Frederick and Anna Maria Reber House

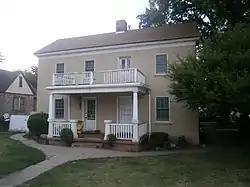
The house in 2019

The Frederick and Anna Maria Reber House is a historic two-story house in Santa Clara, Utah. It was built with stucco in 1870, and designed in the Greek Revival style. The Rebers were immigrants from Switzerland who converted to the Church of Jesus Christ of Latter-day Saints before settling in Santa Clara. It has been listed on the National Register of Historic Places since December 4, 1998.